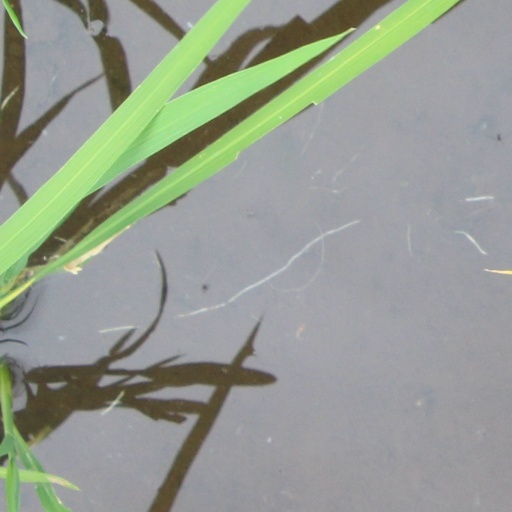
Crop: rice